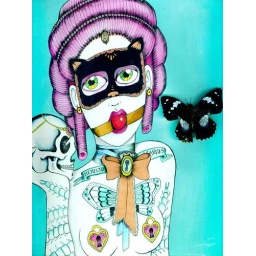
&amp;quot;MEMENTO VANITAS&amp;quot; 30x30 cm watercolours/acrylics on framed paper + dead insects in glass teca foto pessima